Nicolas Chopin

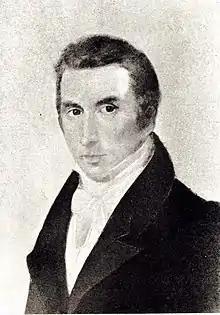
Nicolas Chopin. Photo of lost painting by Ambroży Mieroszewski, 1829

Nicolas Chopin (15 April 17713 May 1844) was a teacher of the French language in Partitioned Poland, and father of Polish composer Frédéric Chopin.